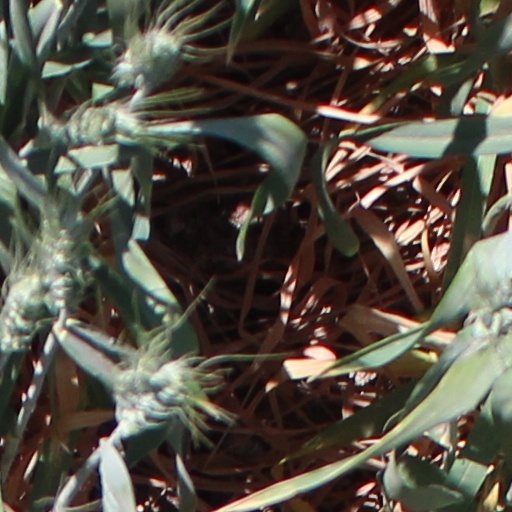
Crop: wheat